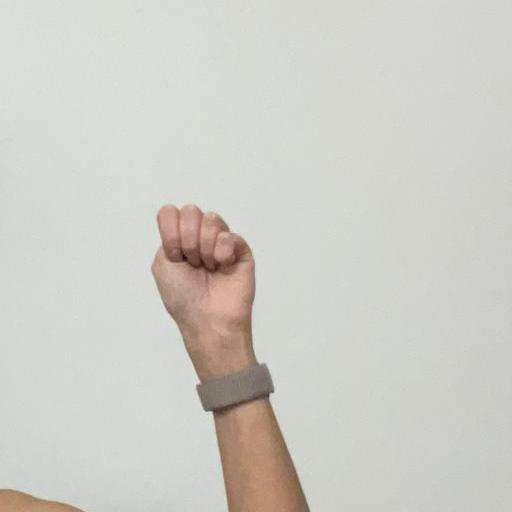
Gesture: fist